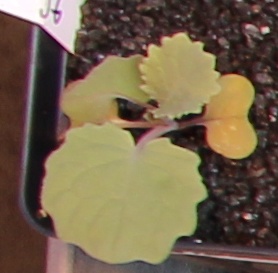
Label: Canola